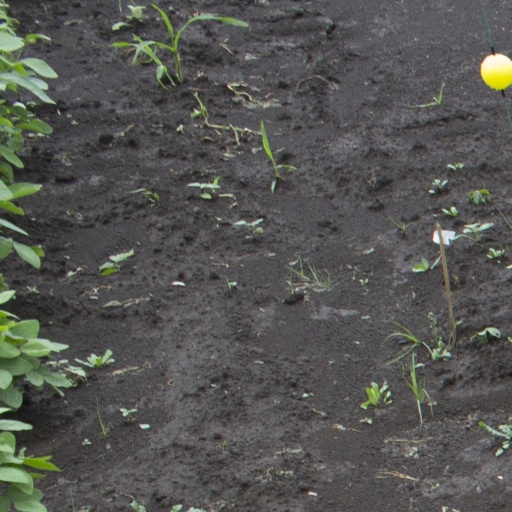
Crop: soybean